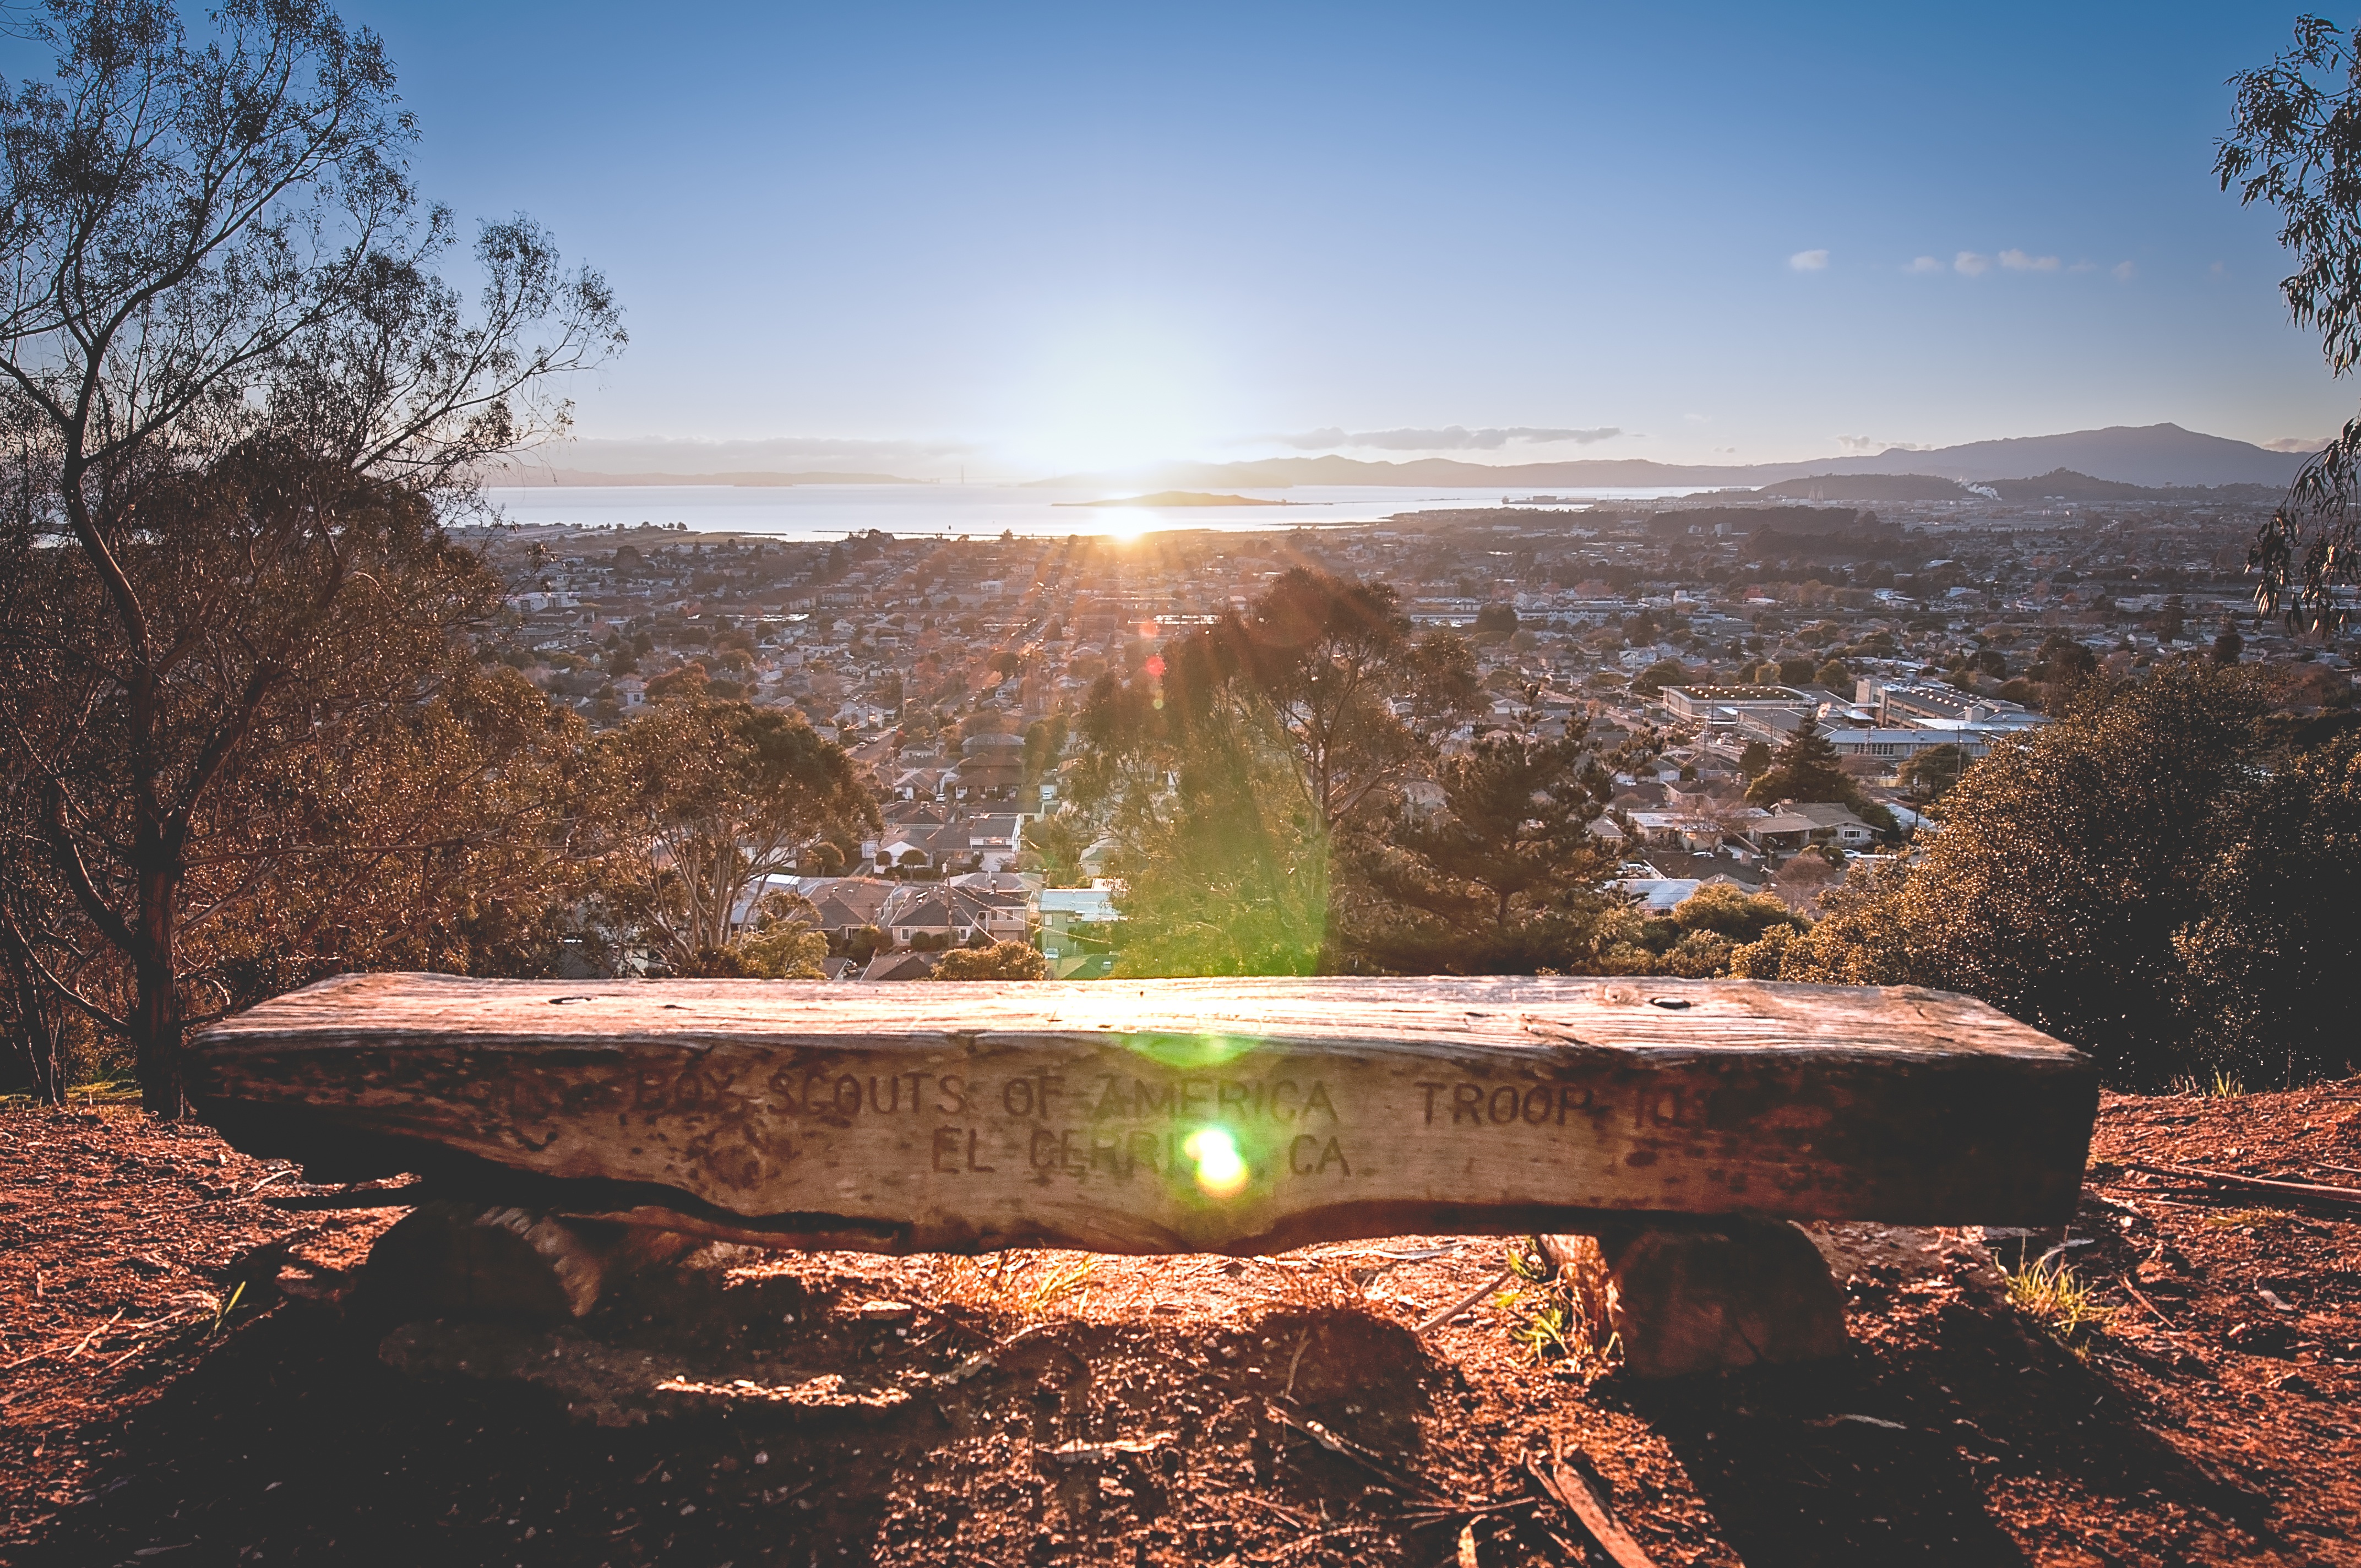
landscape, water, nature, rock, wilderness, mountain, sunrise, sunset, sunlight, morning, lake, dawn, river, evening, reflection, autumn, reservoir, national park